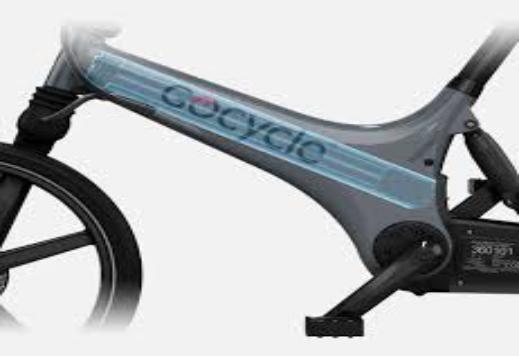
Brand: gocycle
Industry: Transportation